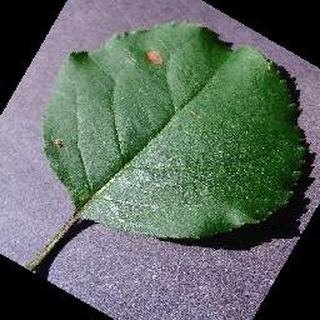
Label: apple_black_rot